James Craig Watson

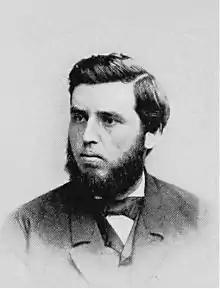
Portrait of Watson

James Craig Watson (January 28, 1838 – November 23, 1880) was a Canadian-American astronomer, discoverer of comets and minor planets, director of the University of Michigan's Detroit Observatory in Ann Arbor, and awarded with the Lalande Prize in 1869.